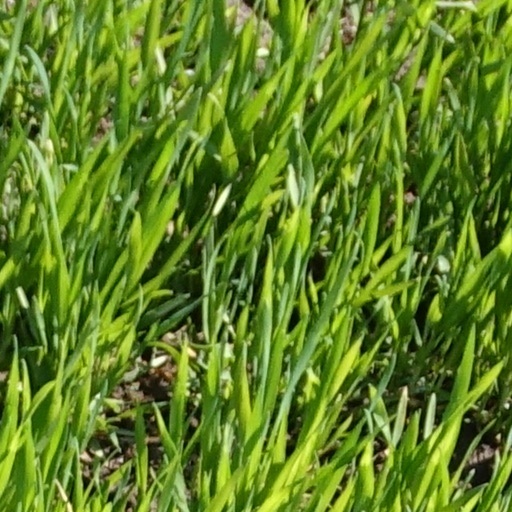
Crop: wheat